Louisiana Voodoo

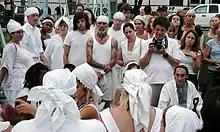
A group of Voodoo practitioners assembling at the Bayou St. John swing bridge on St John's Eve 2007

Charms, created to either harm or help, were called "gris-gris". This term derives from West Africa, where related words are widespread among many ethnic and linguistic groups, but in North America was restricted to the lower Mississippi River Valley and a strip along the Gulf of Mexico near the river's mouth. In the Mississippi River Valley, references to "gris-gris" first date from the 1750s.